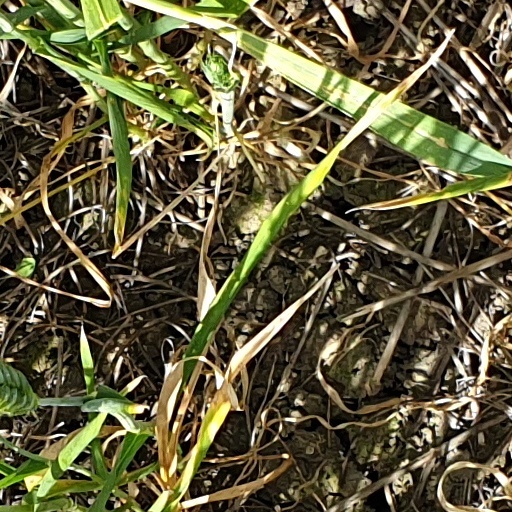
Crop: wheat